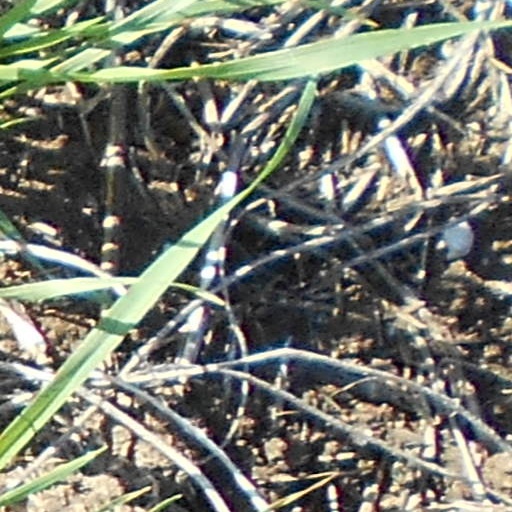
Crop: wheat